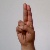
The image shows a hand gesture representing the letter 'U' in Indian Sign Language.